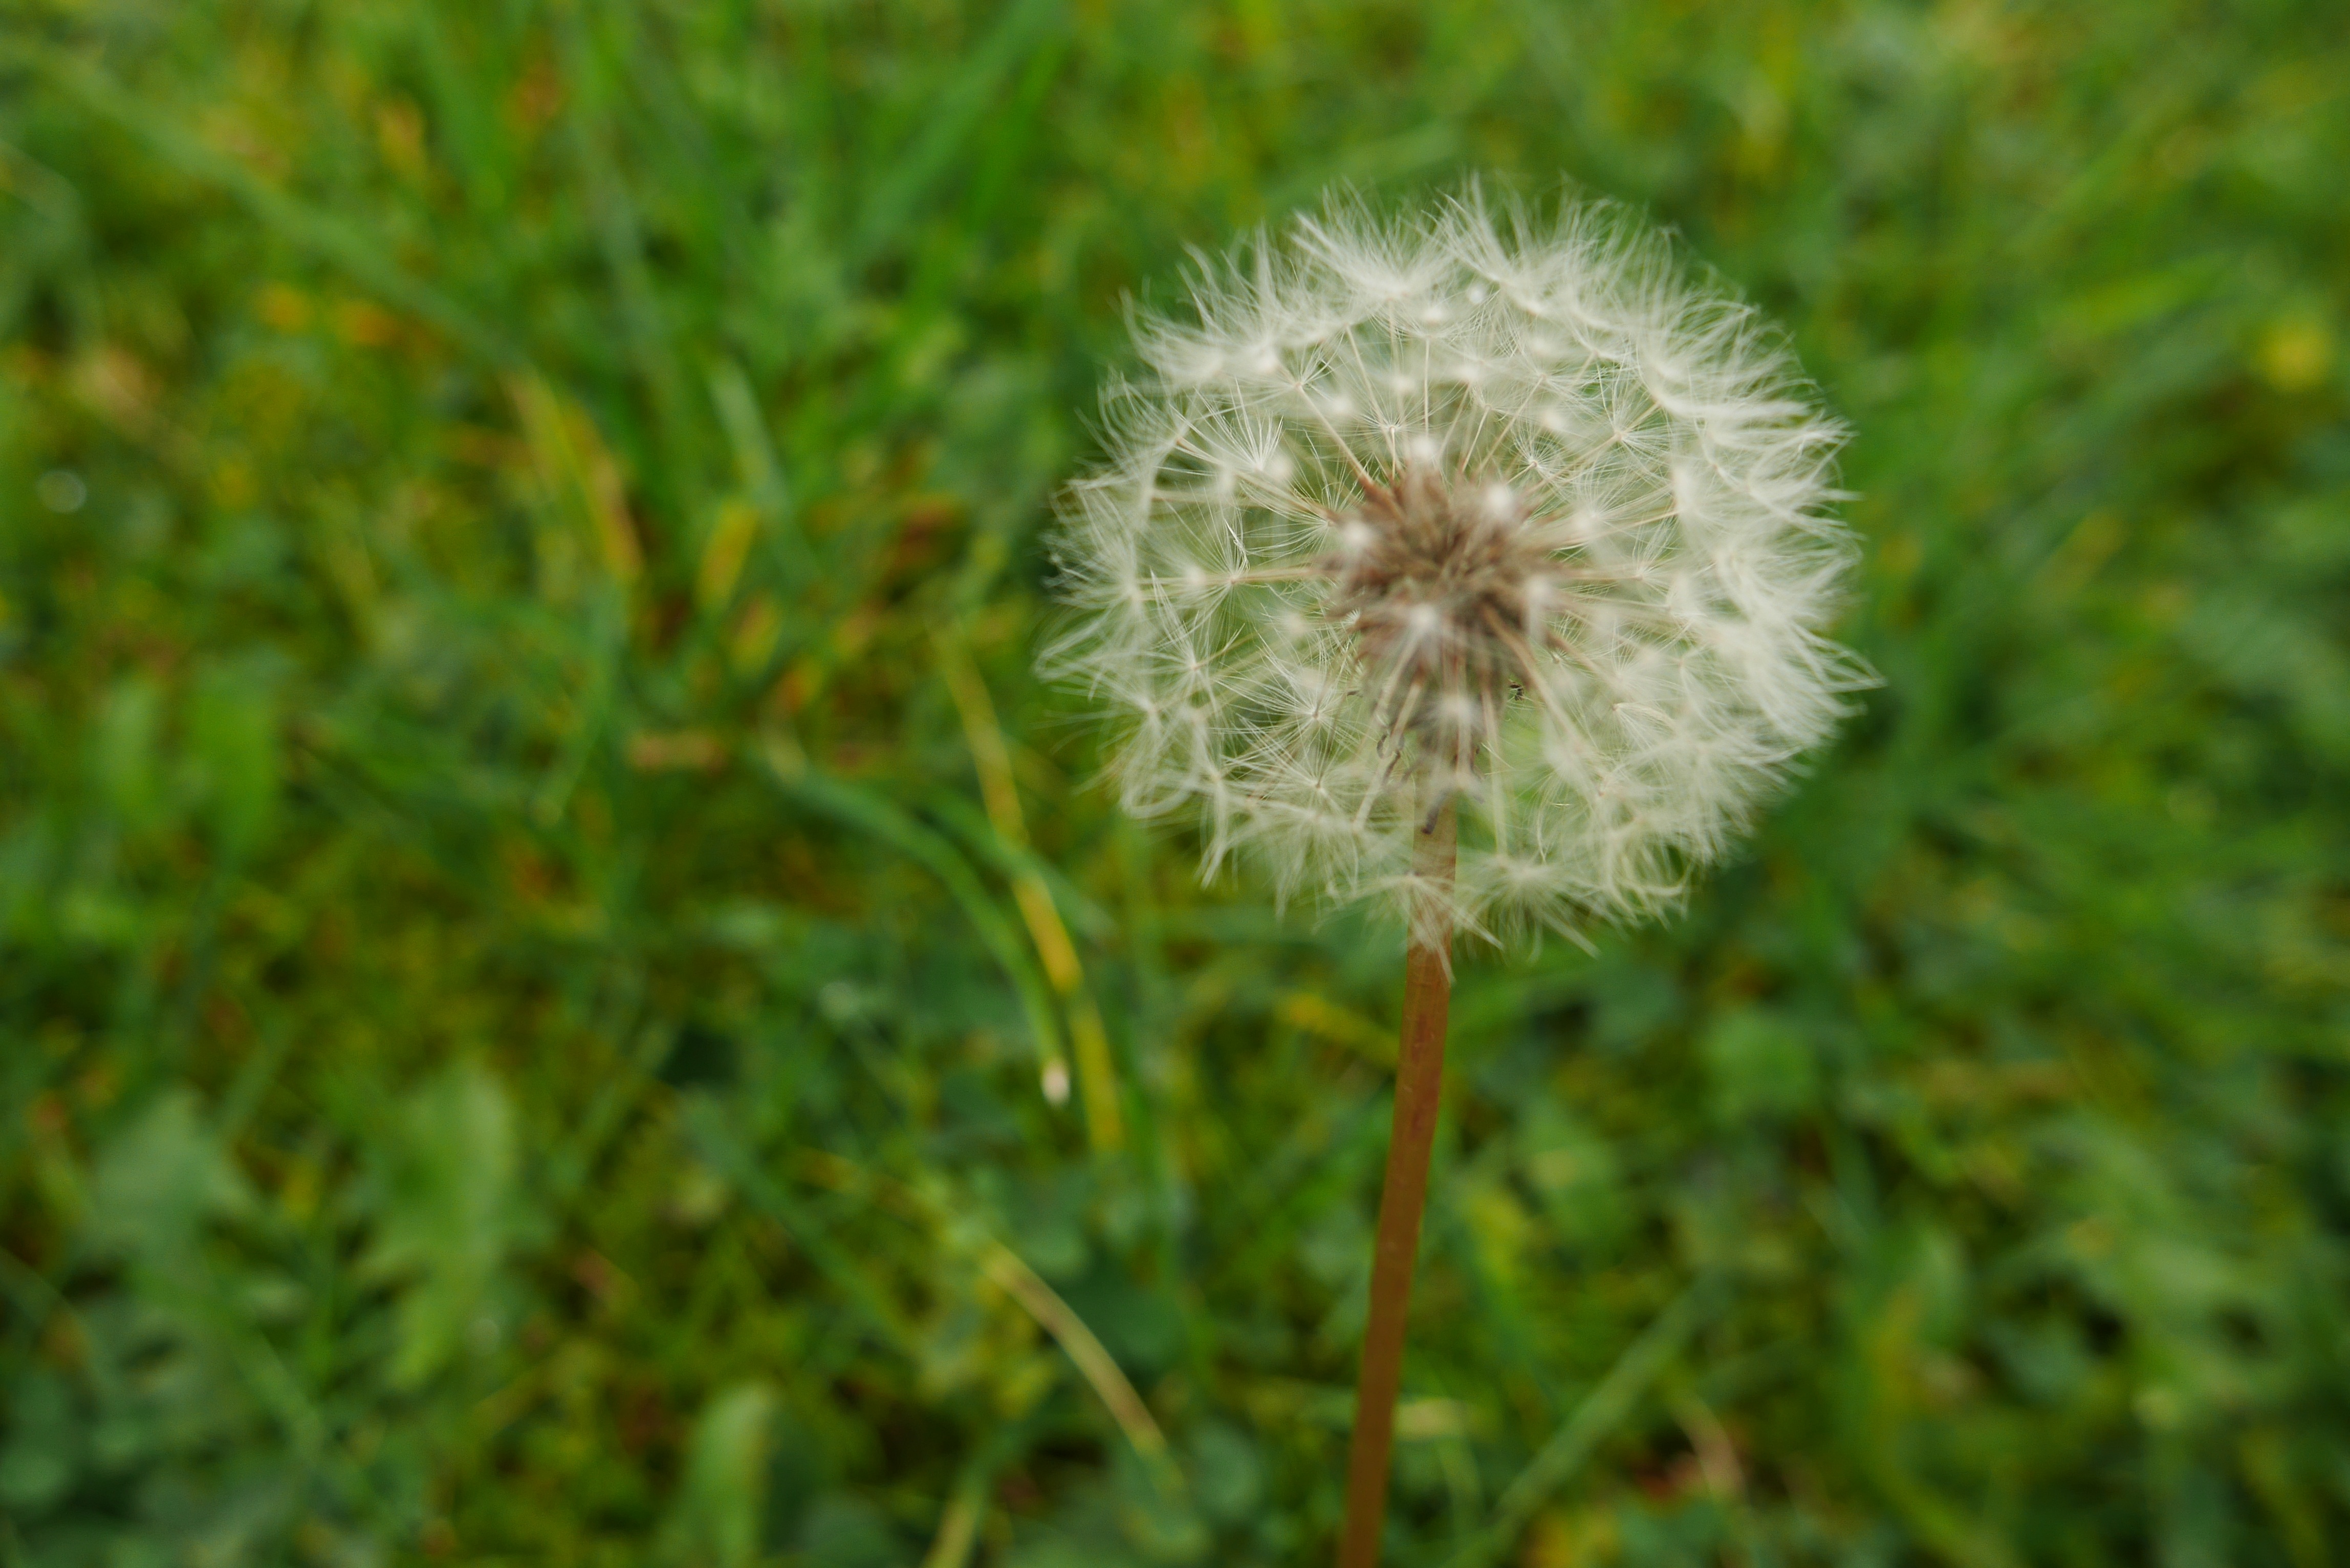
nature, grass, person, people, plant, sky, girl, woman, field, lawn, meadow, dandelion, prairie, leaf, flower, summer, female, allergy, environment, young, spring, green, natural, park, botany, blue, freedom, flora, season, smile, wildflower, weed, outdoors, sunny, happy, happiness, joy, enjoy, green grass, macro photography, flowering plant, daisy family, green field, lifestyles, grass family, plant stem, land plant